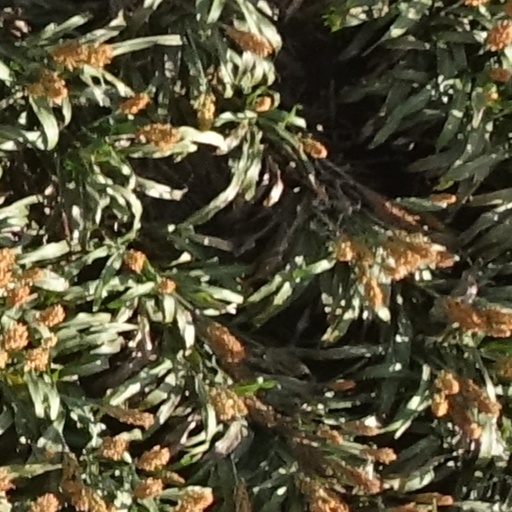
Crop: sorghum